Adana railway station

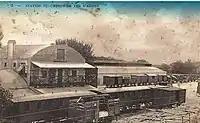
First station was built in 1886

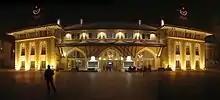
Adana Gar by night

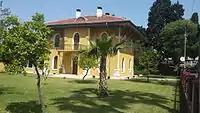
Department of Systems Safety

The first railway station in Adana was built in 1886 in the Kuruköprü area along the railway line that connected Adana to Mersin. In 1903, the Ottoman Government contracted Istanbul-Baghdad section of the Berlin-Baghdad Railway project to Germany. In 1911, the Yenice-Adana section of the Mersin-Adana railway line was merged with the Berlin-Baghdad railway project. The status of the Adana railway station was raised to a major station with the expected increase in volume. A larger station building and maintenance shops were needed to be built, but the existing train station was not suitable for expansion. The construction of a new train station was started in 1911 on farmland north of the city. The construction of the new railway station was completed in September 1912, covering an area of 45 hectares, containing a station building, staff residences, maintenance shops and a foundry. The first station continued to serve to the Mersin-Adana Railway line until 1940s.